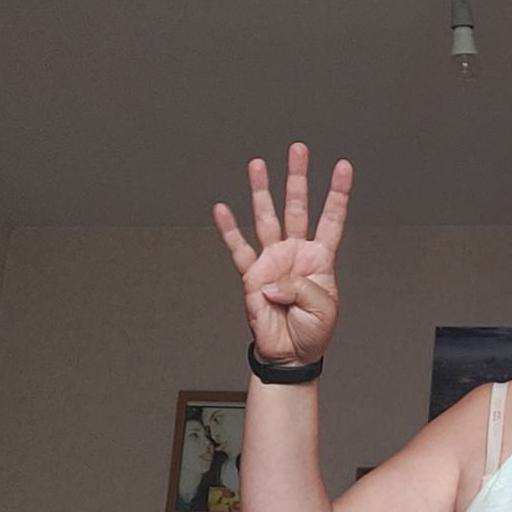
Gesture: four